Ida Marie Bille

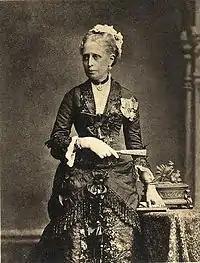
Ida Marie Bille

Ida Marie Bille (1822-1902) was a Danish courtier; "Overhofmesterinde" (Mistress of the Robes) to the queen of Denmark, Louise of Hesse-Kassel, from 1864 to 1876.